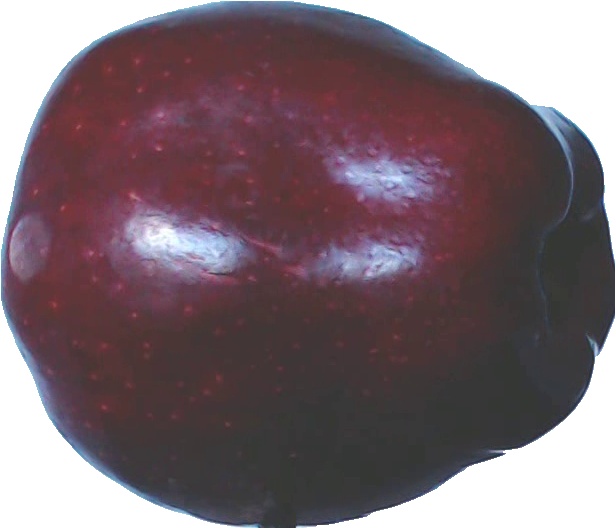
Label: apple_red_delicios_1